Uqturpan County

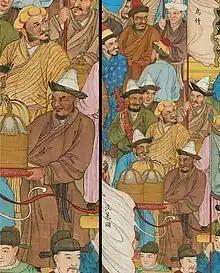
Uqturpan delegates (bottom group, flag "乌什") in Peking in 1761. 万国来朝图

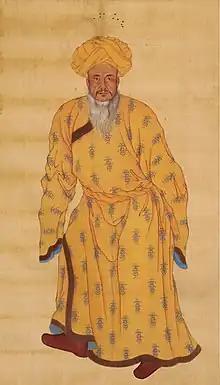
Khojis (−1781), a Uyghur governor of Us-Turfan. Painting by Ignatius Sichelbart, a European Jesuit artist at the Chinese court in 1775.

In a 2012 article from "Radio Free Asia", it was reported that according to family sources and local authorities, Islam Urayim, then 32, a native of Uqturpan County who had been deported to China on December 19, 2009, despite seeking asylum in Cambodia, had been sentenced to life in prison. It was unclear when Urayim was sentenced or on what charges he was convicted.